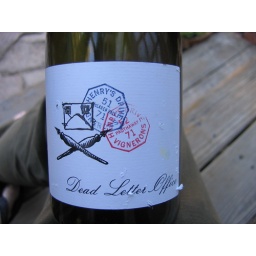
At the beach, while climbing on rocks, what was seen,,,,a bottle floating caught in the rocks at water's edge.